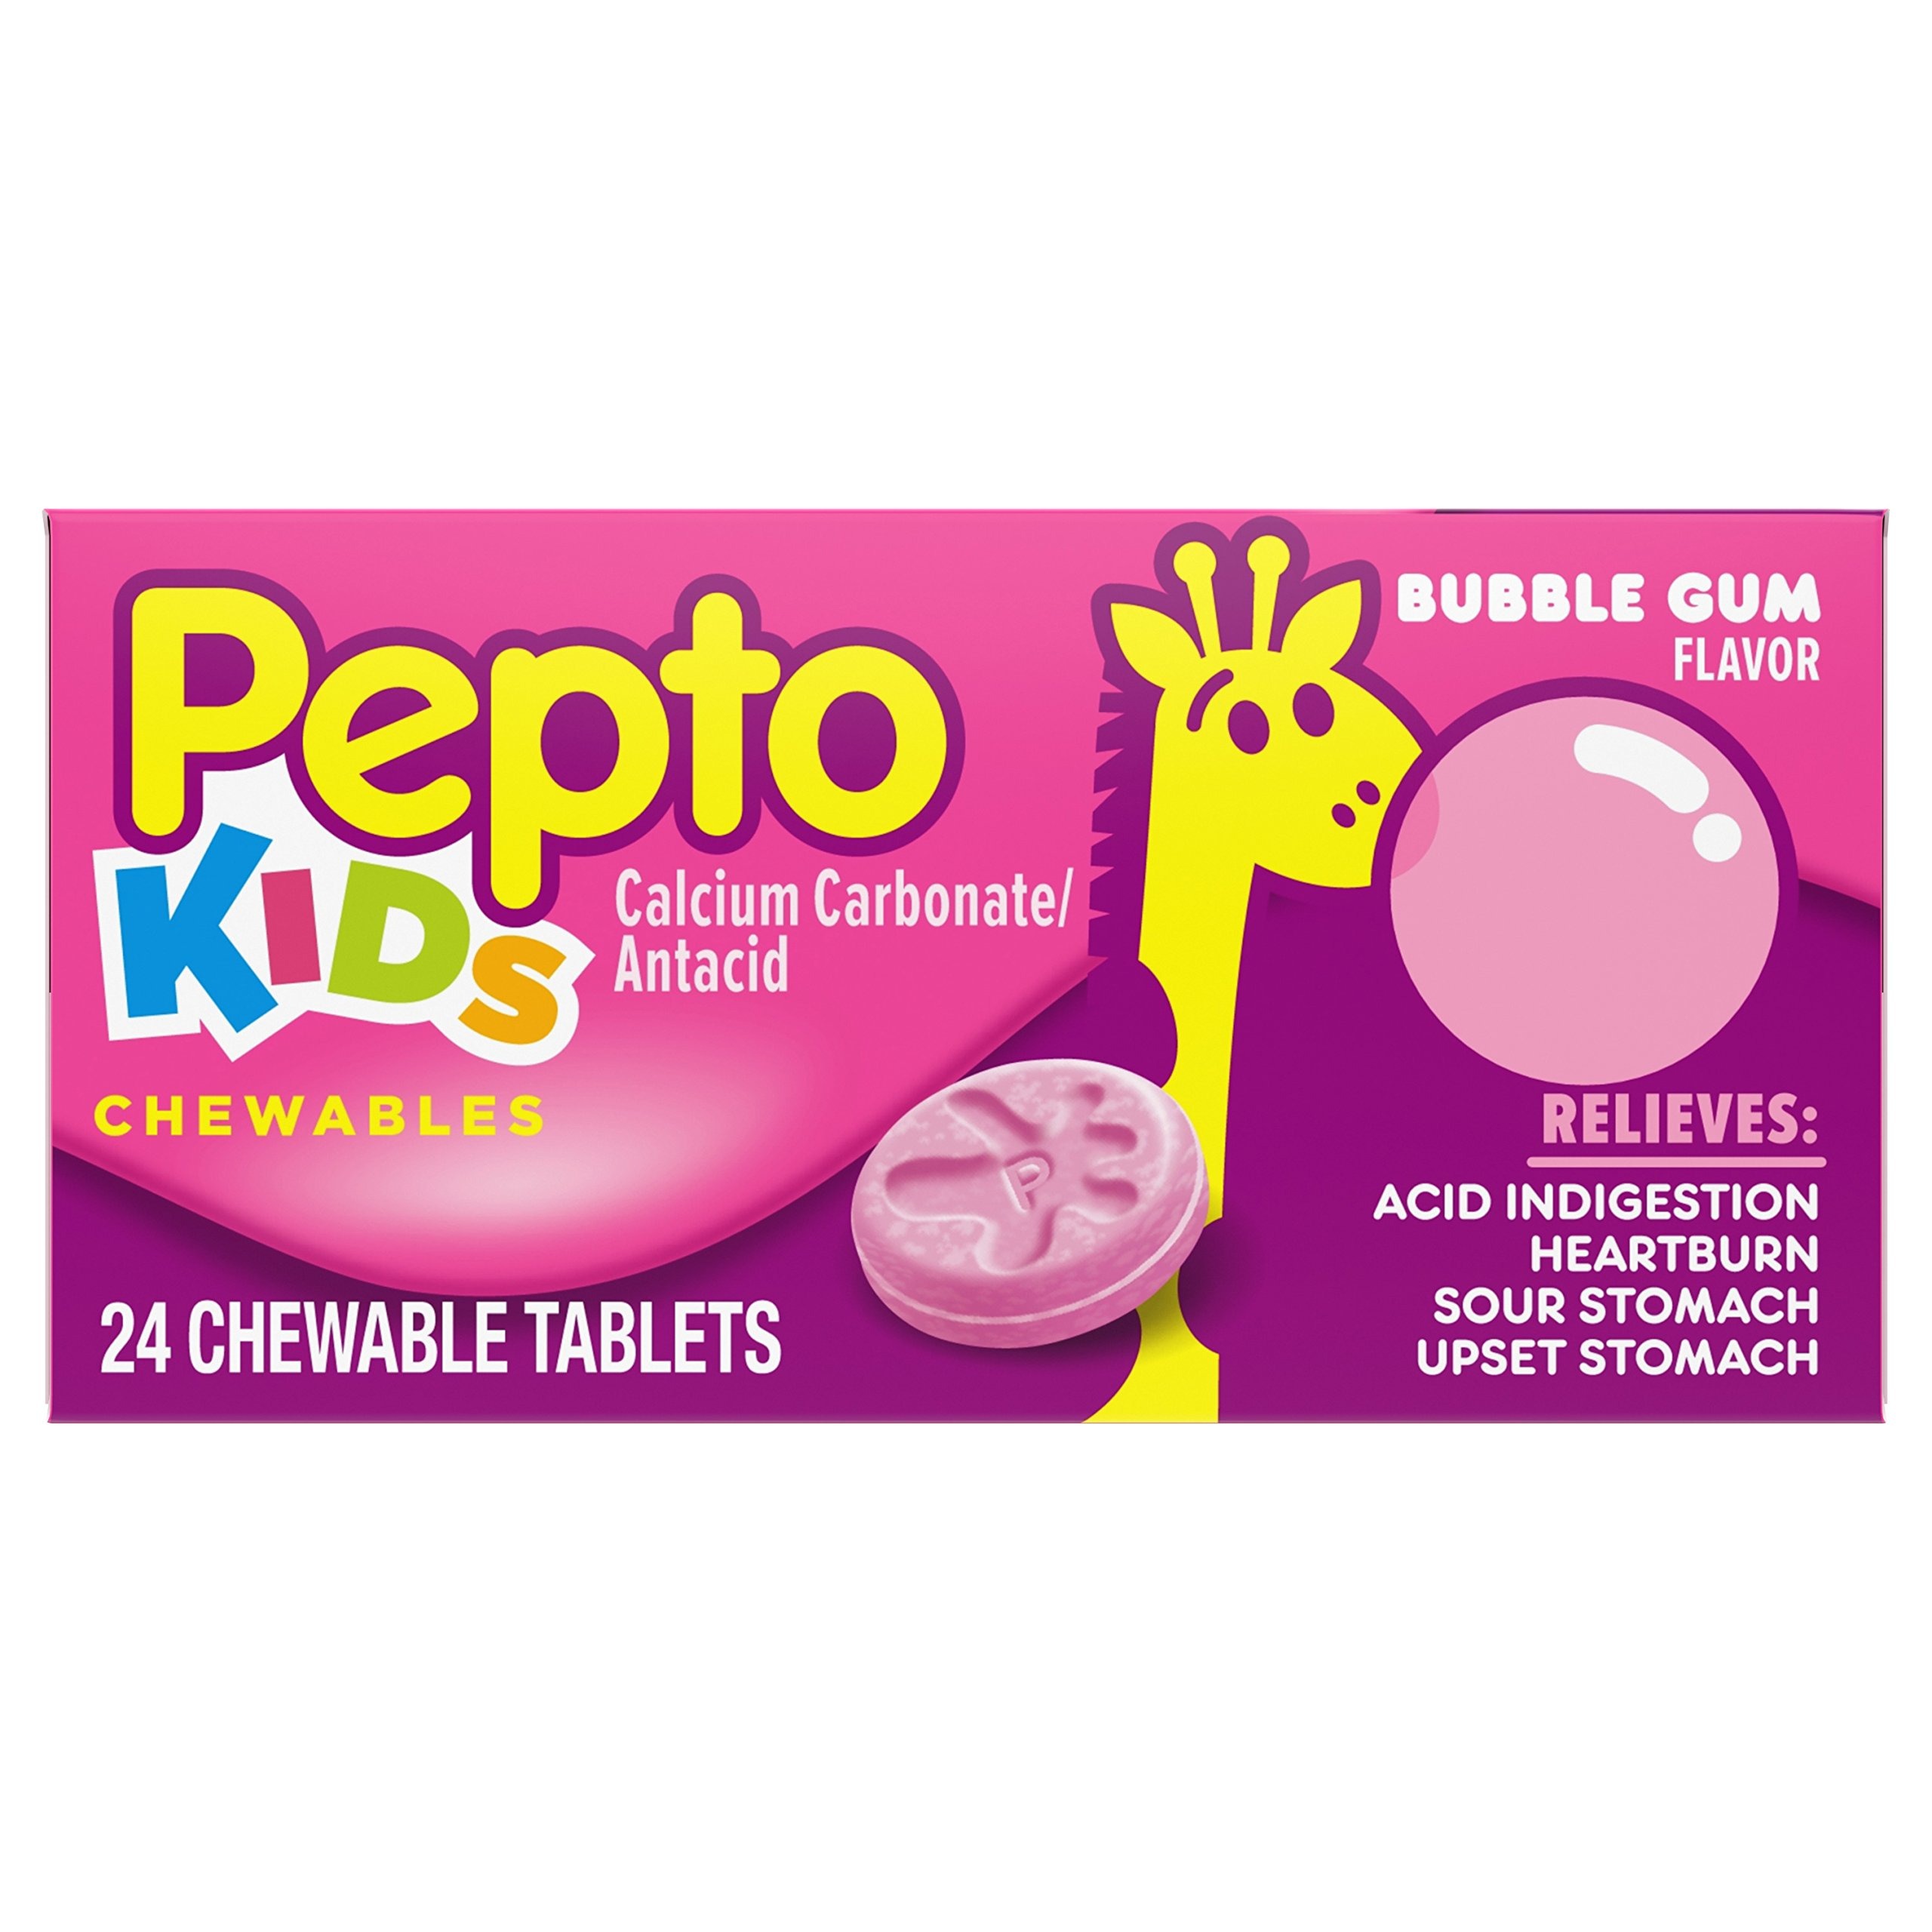
Item Name: Pepto Bismol Kids Acid Indigestion Heartburn Sour Stomach Upset Stomach Relief Medicine Bubblegum Flavor 24 Chewable Tablets (Packaging May Vary) (OLD)
Bullet Point 1: Packaging Weight and Dimensions: Includes a bottle container, pack of 24 chewable tablets, enclosed in packaging that measures approximately 2.4 x 2.4 x 4.5 inches and weighs 0.3 pounds
Bullet Point 2: Ingredient Formulation: Each tablet contains calcium carbonate that temporarily relieves digestive discomfort in children
Bullet Point 3: Form and Absorption: Designed to be chewed, enabling faster breakdown and quicker onset of action in the digestive tract, which is suitable for pediatric administration
Bullet Point 4: Flavor and Palatability: Each tablet is bubble gum flavored, specifically developed to improve compliance among children during dosage
Bullet Point 5: Dosage and Supply: Each pack of 24 tablets allows for multiple administrations depending on pediatric dosage guidelines, supporting short-term use
Product Description: Help your child find relief from a general upset stomach with Pepto Bismol Kids. Each chewable tablet includes 400 mg of the antacid, calcium carbonate. The kid-friendly bubble gum flavor helps make dosing easier. Each pack contains 24 chewable tablets. NDC Code(s): 58933-446-24 (OTC Monograph M001)
Value: 24.0
Unit: count

Price: 9.645